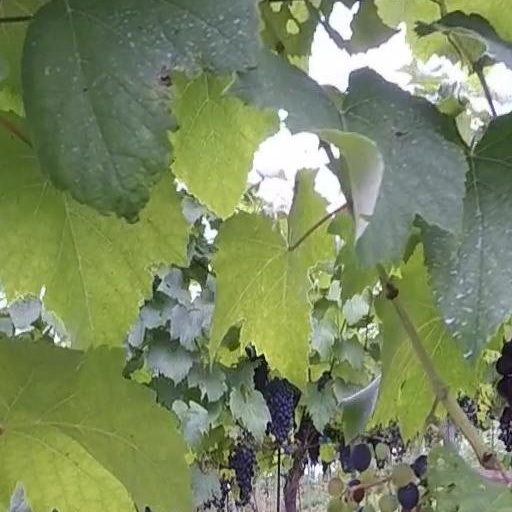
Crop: grape